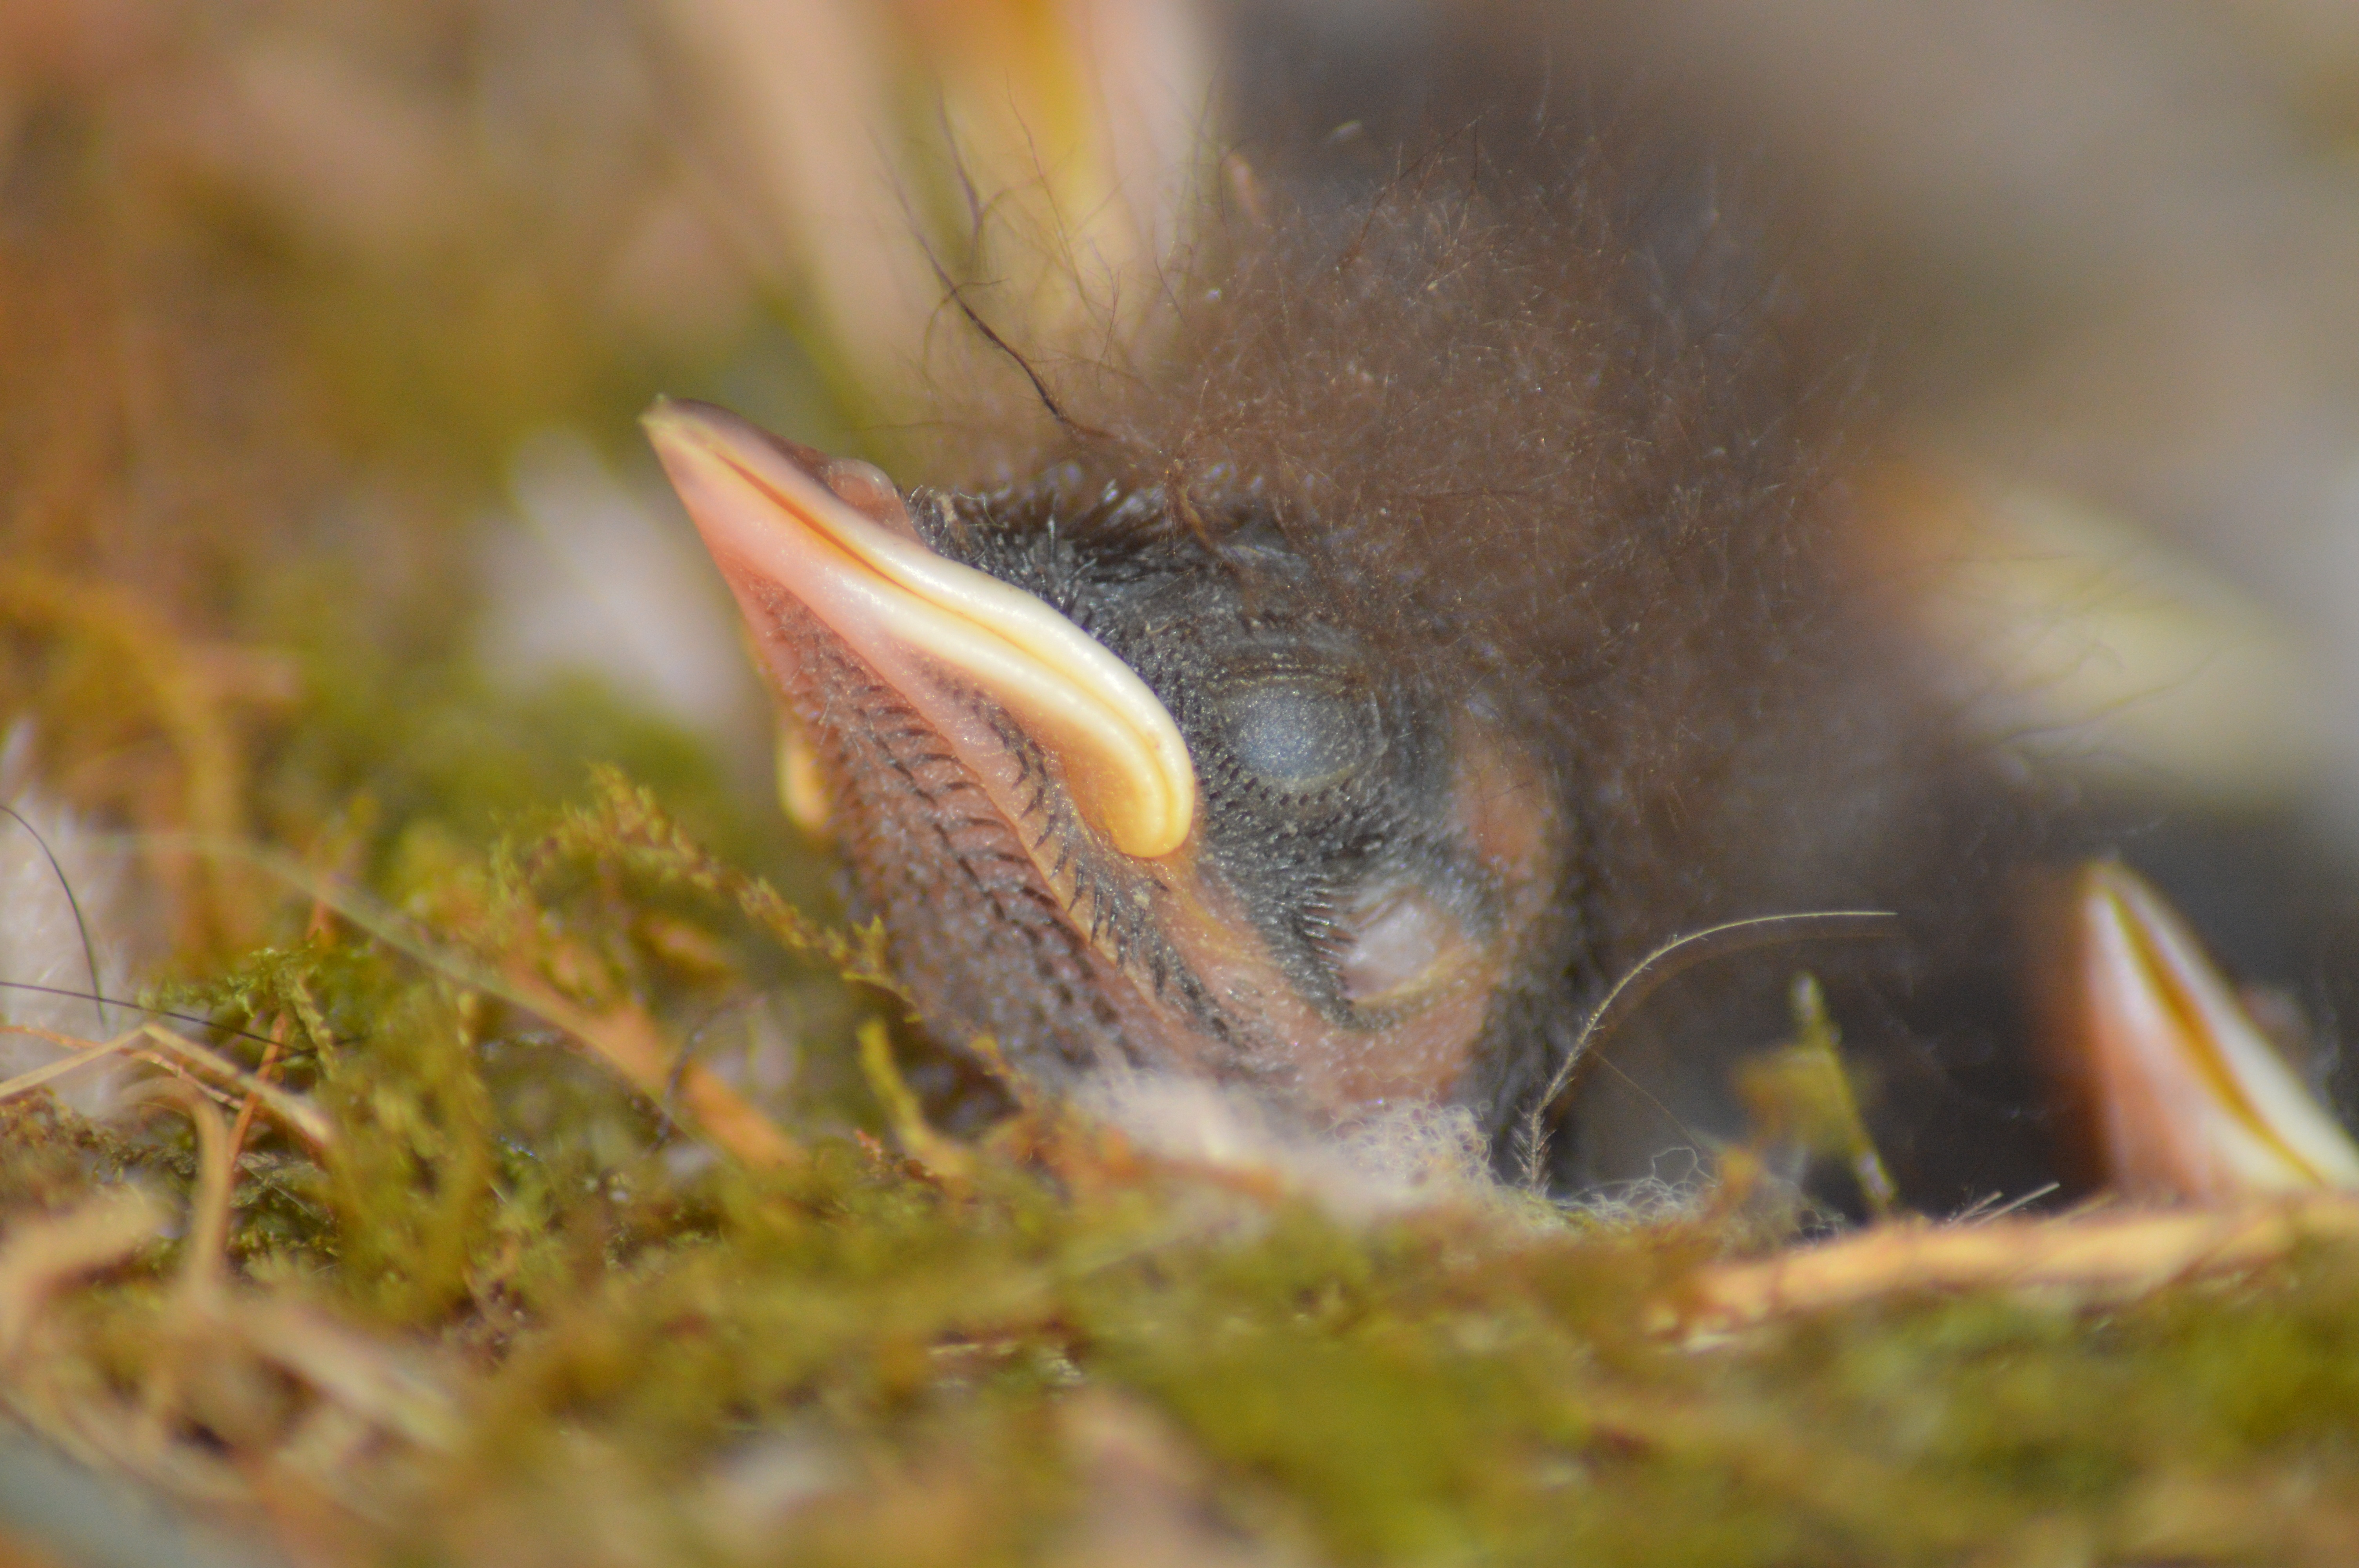
nature, bird, photography, leaf, flower, wildlife, beak, macro, autumn, flora, fauna, close up, eye, nest, chicks, macro photography, black redstart, perching bird